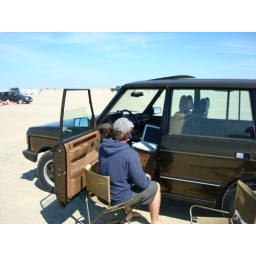
Watching Monaco on the laptop in the car on the beach in Romo